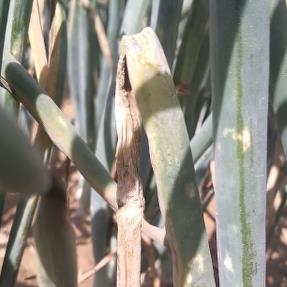
Crop: Onion
Condition: alternaria-d